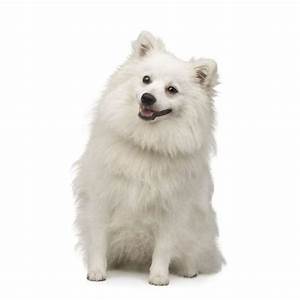
Label: cane